Turkmens

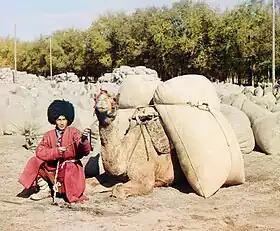
A Turkmen man of Central Asia in traditional clothes. Photo by Prokudin-Gorsky between 1905 and 1915

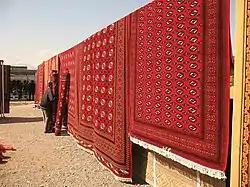
Turkmen carpets at the local bazaar, Ashgabat

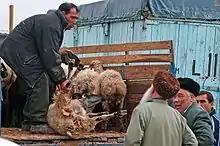
Turkmens in Ashgabat, Turkmenistan

Turkmen pictorial embroidery became widespread in the Scythian period and reached great perfection in other periods. It is known that for a long time the Turkmens were engaged in the production of silk as the main material for embroidery, and Turkmen women and girls embroidered their dresses with colored silks. All these deeds are clearly expressed in the songs of Turkmen women and in the oral Turkmen literature.